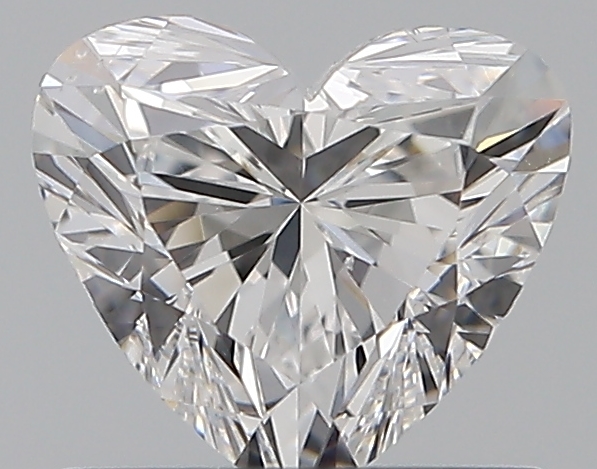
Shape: heart
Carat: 0.72
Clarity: VS2
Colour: D
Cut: EX
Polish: EX
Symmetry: VG
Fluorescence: M
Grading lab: GIA
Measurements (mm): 5.43 x 6.08 x 3.68